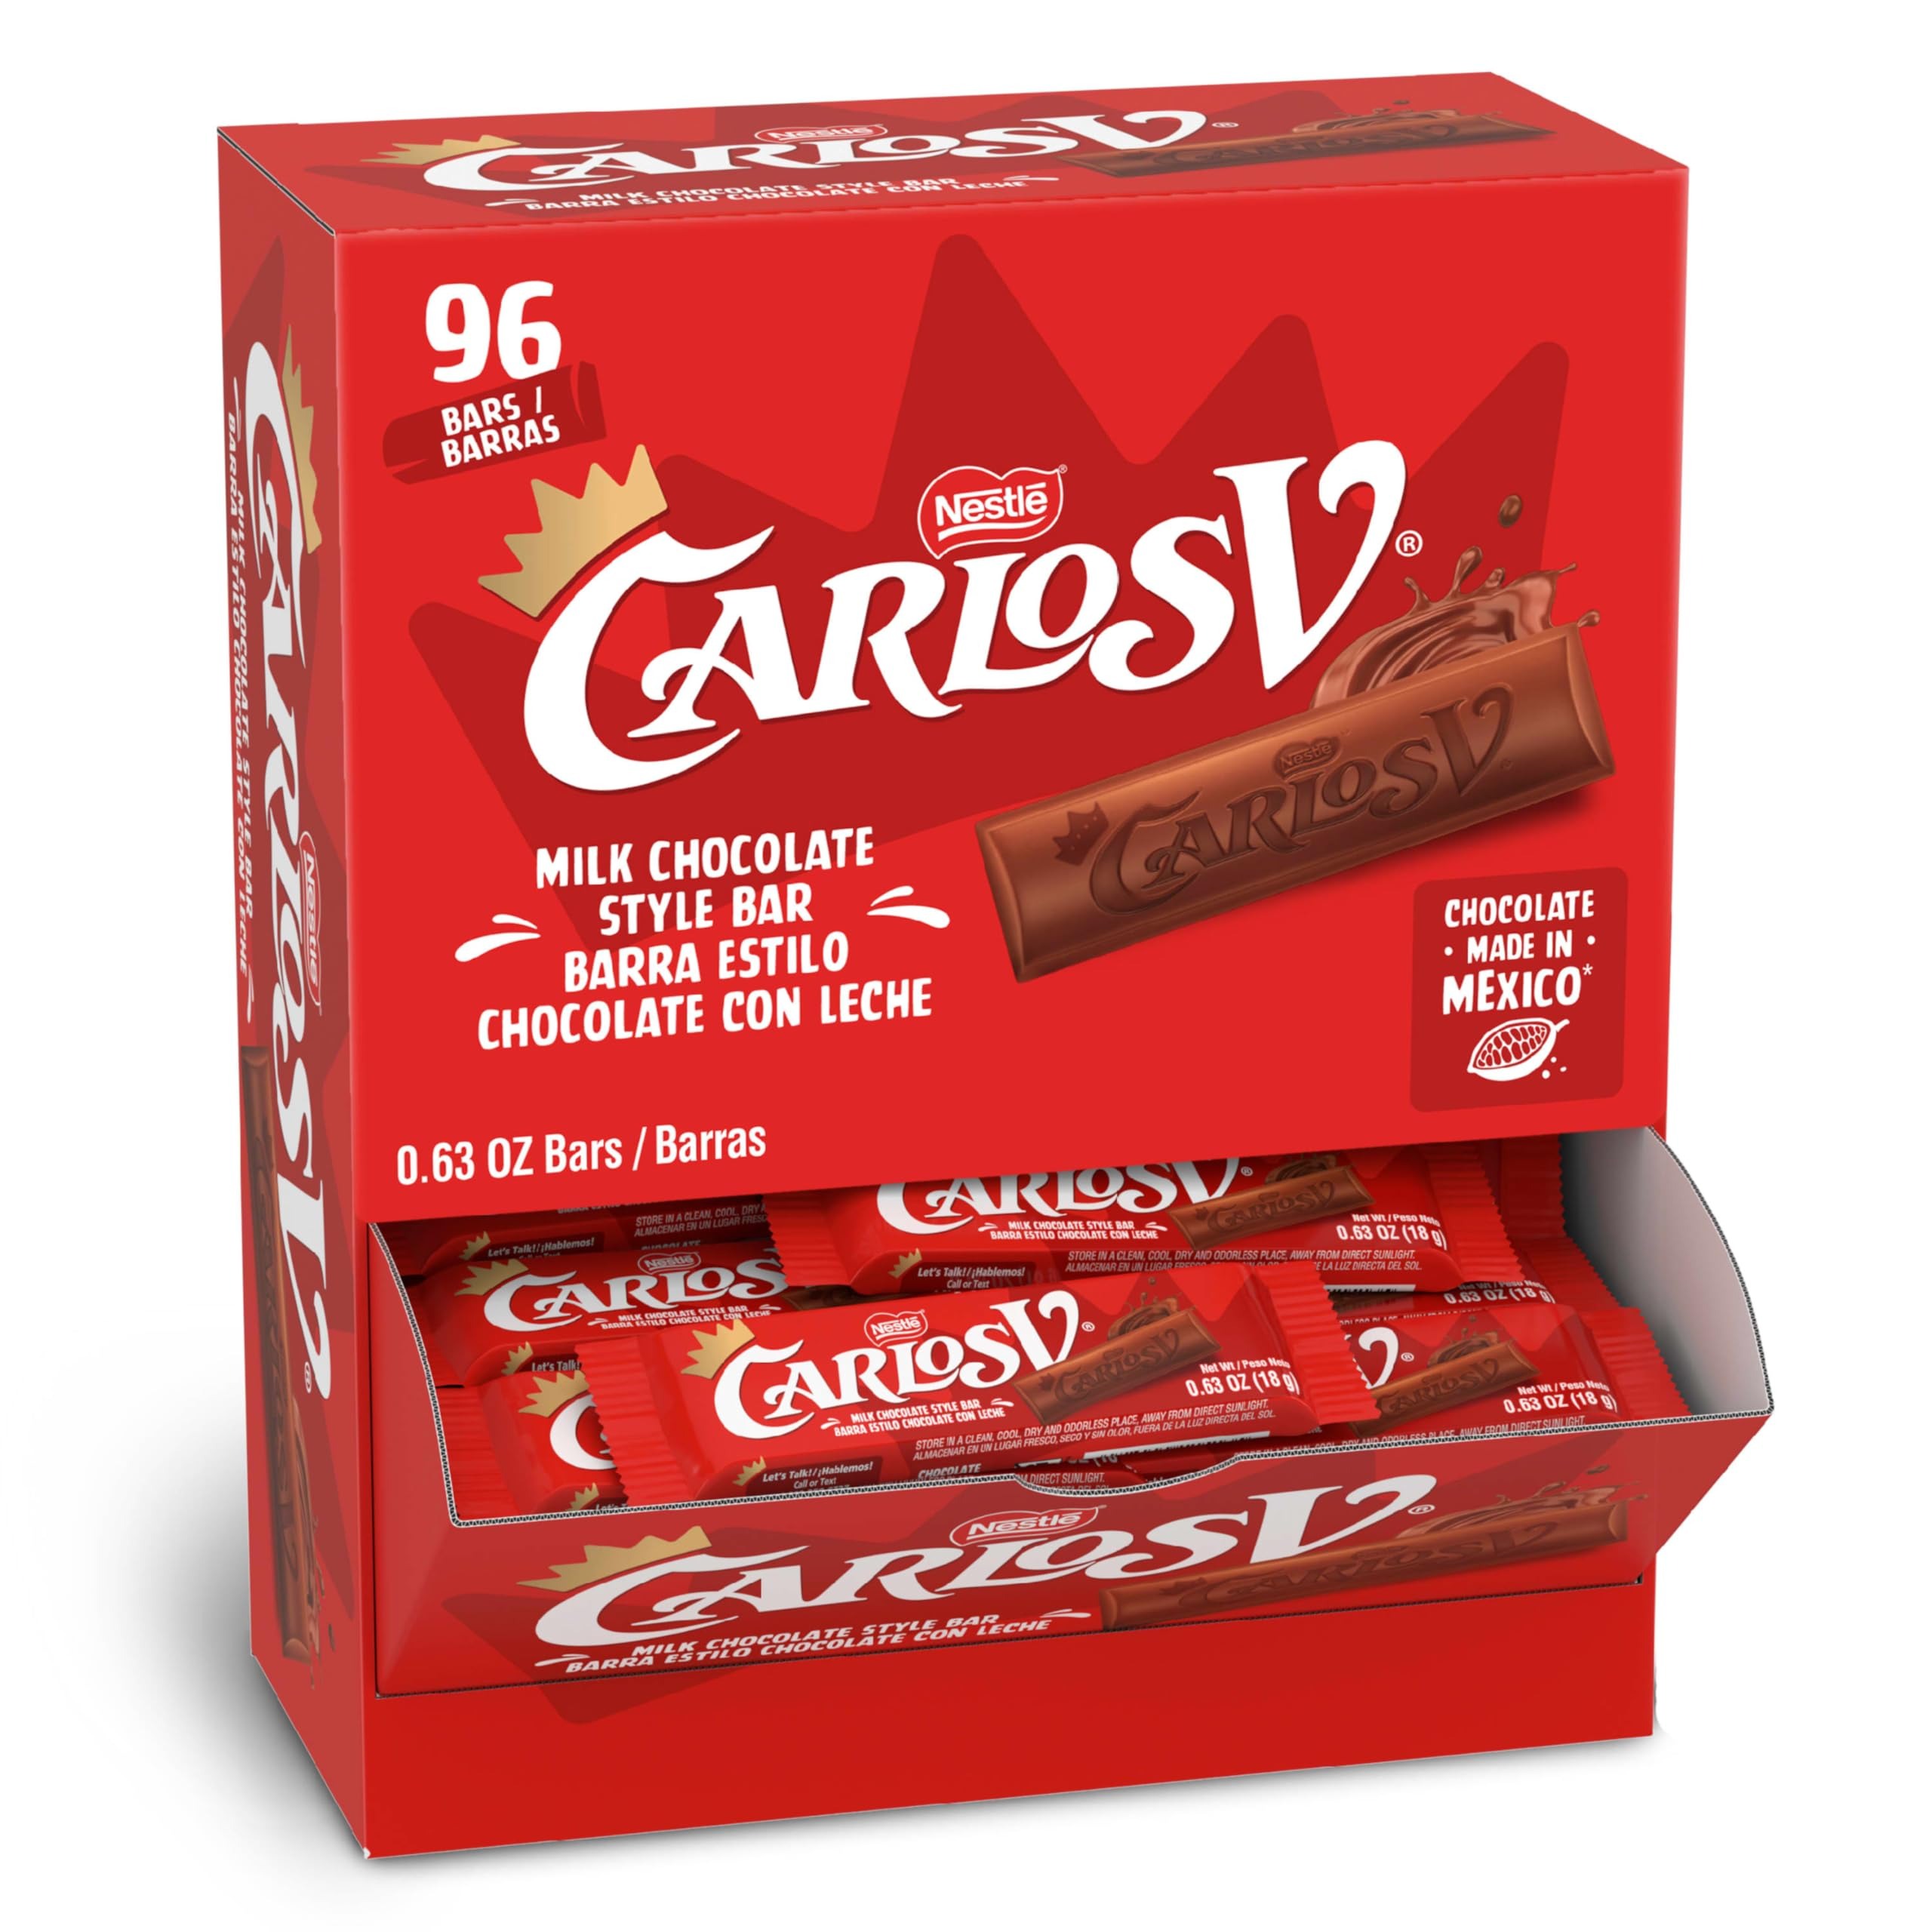
Item Name: Carlos V Milk Chocolate Bars, 0.75-Ounce Bars (Pack of 96)
Bullet Point 1: Pack of 96 0.75-ounce bars
Bullet Point 2: Chocolate con leche
Bullet Point 3: Milk chocolate bar
Value: 0.64
Unit: Ounce

Price: 59.99